Junk (ship)

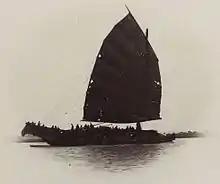
Junk near Hong Kong, circa 1880

Unlike other major shipbuilding traditions which developed from dugout canoes, the junk evolved from tapering rafts. It is the reason for the unique characteristics of early Chinese junks, like the absence of keels, very low decks, and solid transverse bulkheads rather than ribs or internal frames.